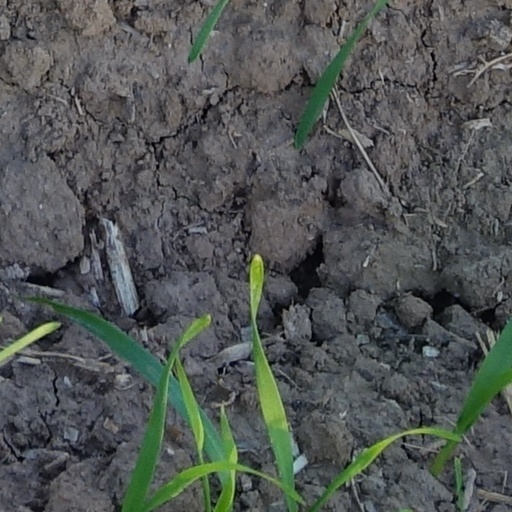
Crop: wheat